Lahore Zoo

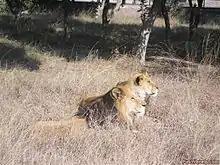
A pair of lions at Lahore Zoo Safari

Lahore Zoo Safari was opened on January 21, 2009, a renovation of "Lahore Wildlife Park" (also called Woodland Wildlife Park) which was established in 1982. The Safari Park is located near Raiwind Road about from the Lahore Zoo. The species housed here include Indian peafowl, Bengal tiger, common pheasant, emu, lion, mute swan, nilgai, ostrich and silver pheasant among a few others. The wildlife park is now considered to be an extension of Lahore Zoo.